Menachem Mendel Schneerson

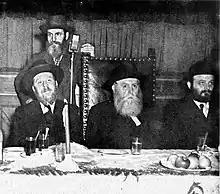
A dinner for the Tomchei Tmimim Yeshiva network in 1943, from right to left: Menachem Mendel Schneerson, his father-in-law Yosef Yitzchak Schneersohn, and his brother-in-law Shemaryahu Gurary.

In 1941, Schneerson escaped from Europe via Lisbon, Portugal. On the eve of his departure, Schneerson penned a treatise where he revealed his vision for the future of world Jewry and humanity. He and his wife, Chaya Mushka, arrived in New York on June 23, 1941.